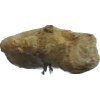
Label: ginger